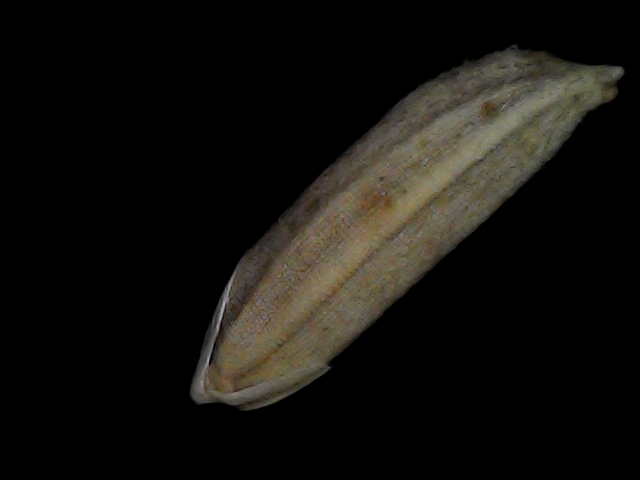
Rice variety: Bd87